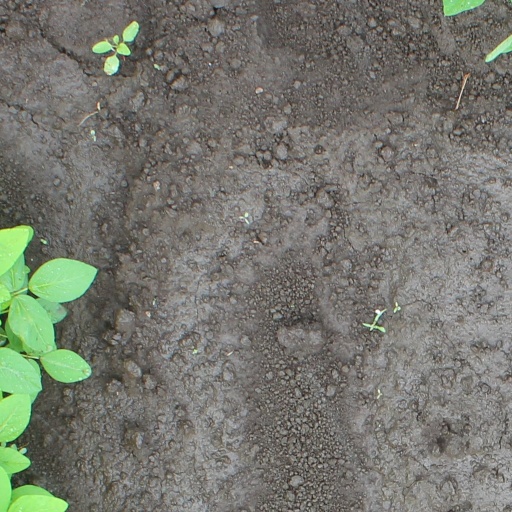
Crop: soybean